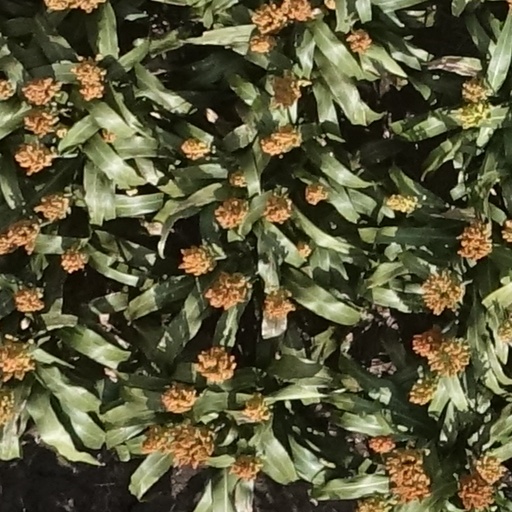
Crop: sorghum